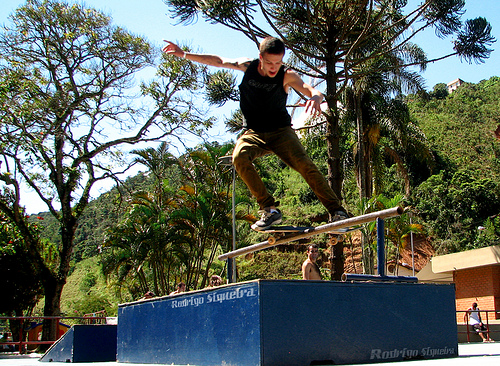
question: 1番大きく写っている人は何をしていますか？
answer: スケートボードに乗っている

question: スケートボードはどこに乗っていますか？
answer: 棒の上

question: スケートボードの坂の台は何色ですか？
answer: 青

question: スケートボードに乗っている人の服は何色ですか？
answer: 黒

question: 奥の方のスケートボード台はどんな形ですか？
answer: 三角形

question: スケートボードに乗っている人は右腕に何をつけていますか？
answer: 腕時計

question: スケートボード台はいくつありますか？
answer: 2つ

question: 山の頂上にいくつ建物がありますか？
answer: 1つ